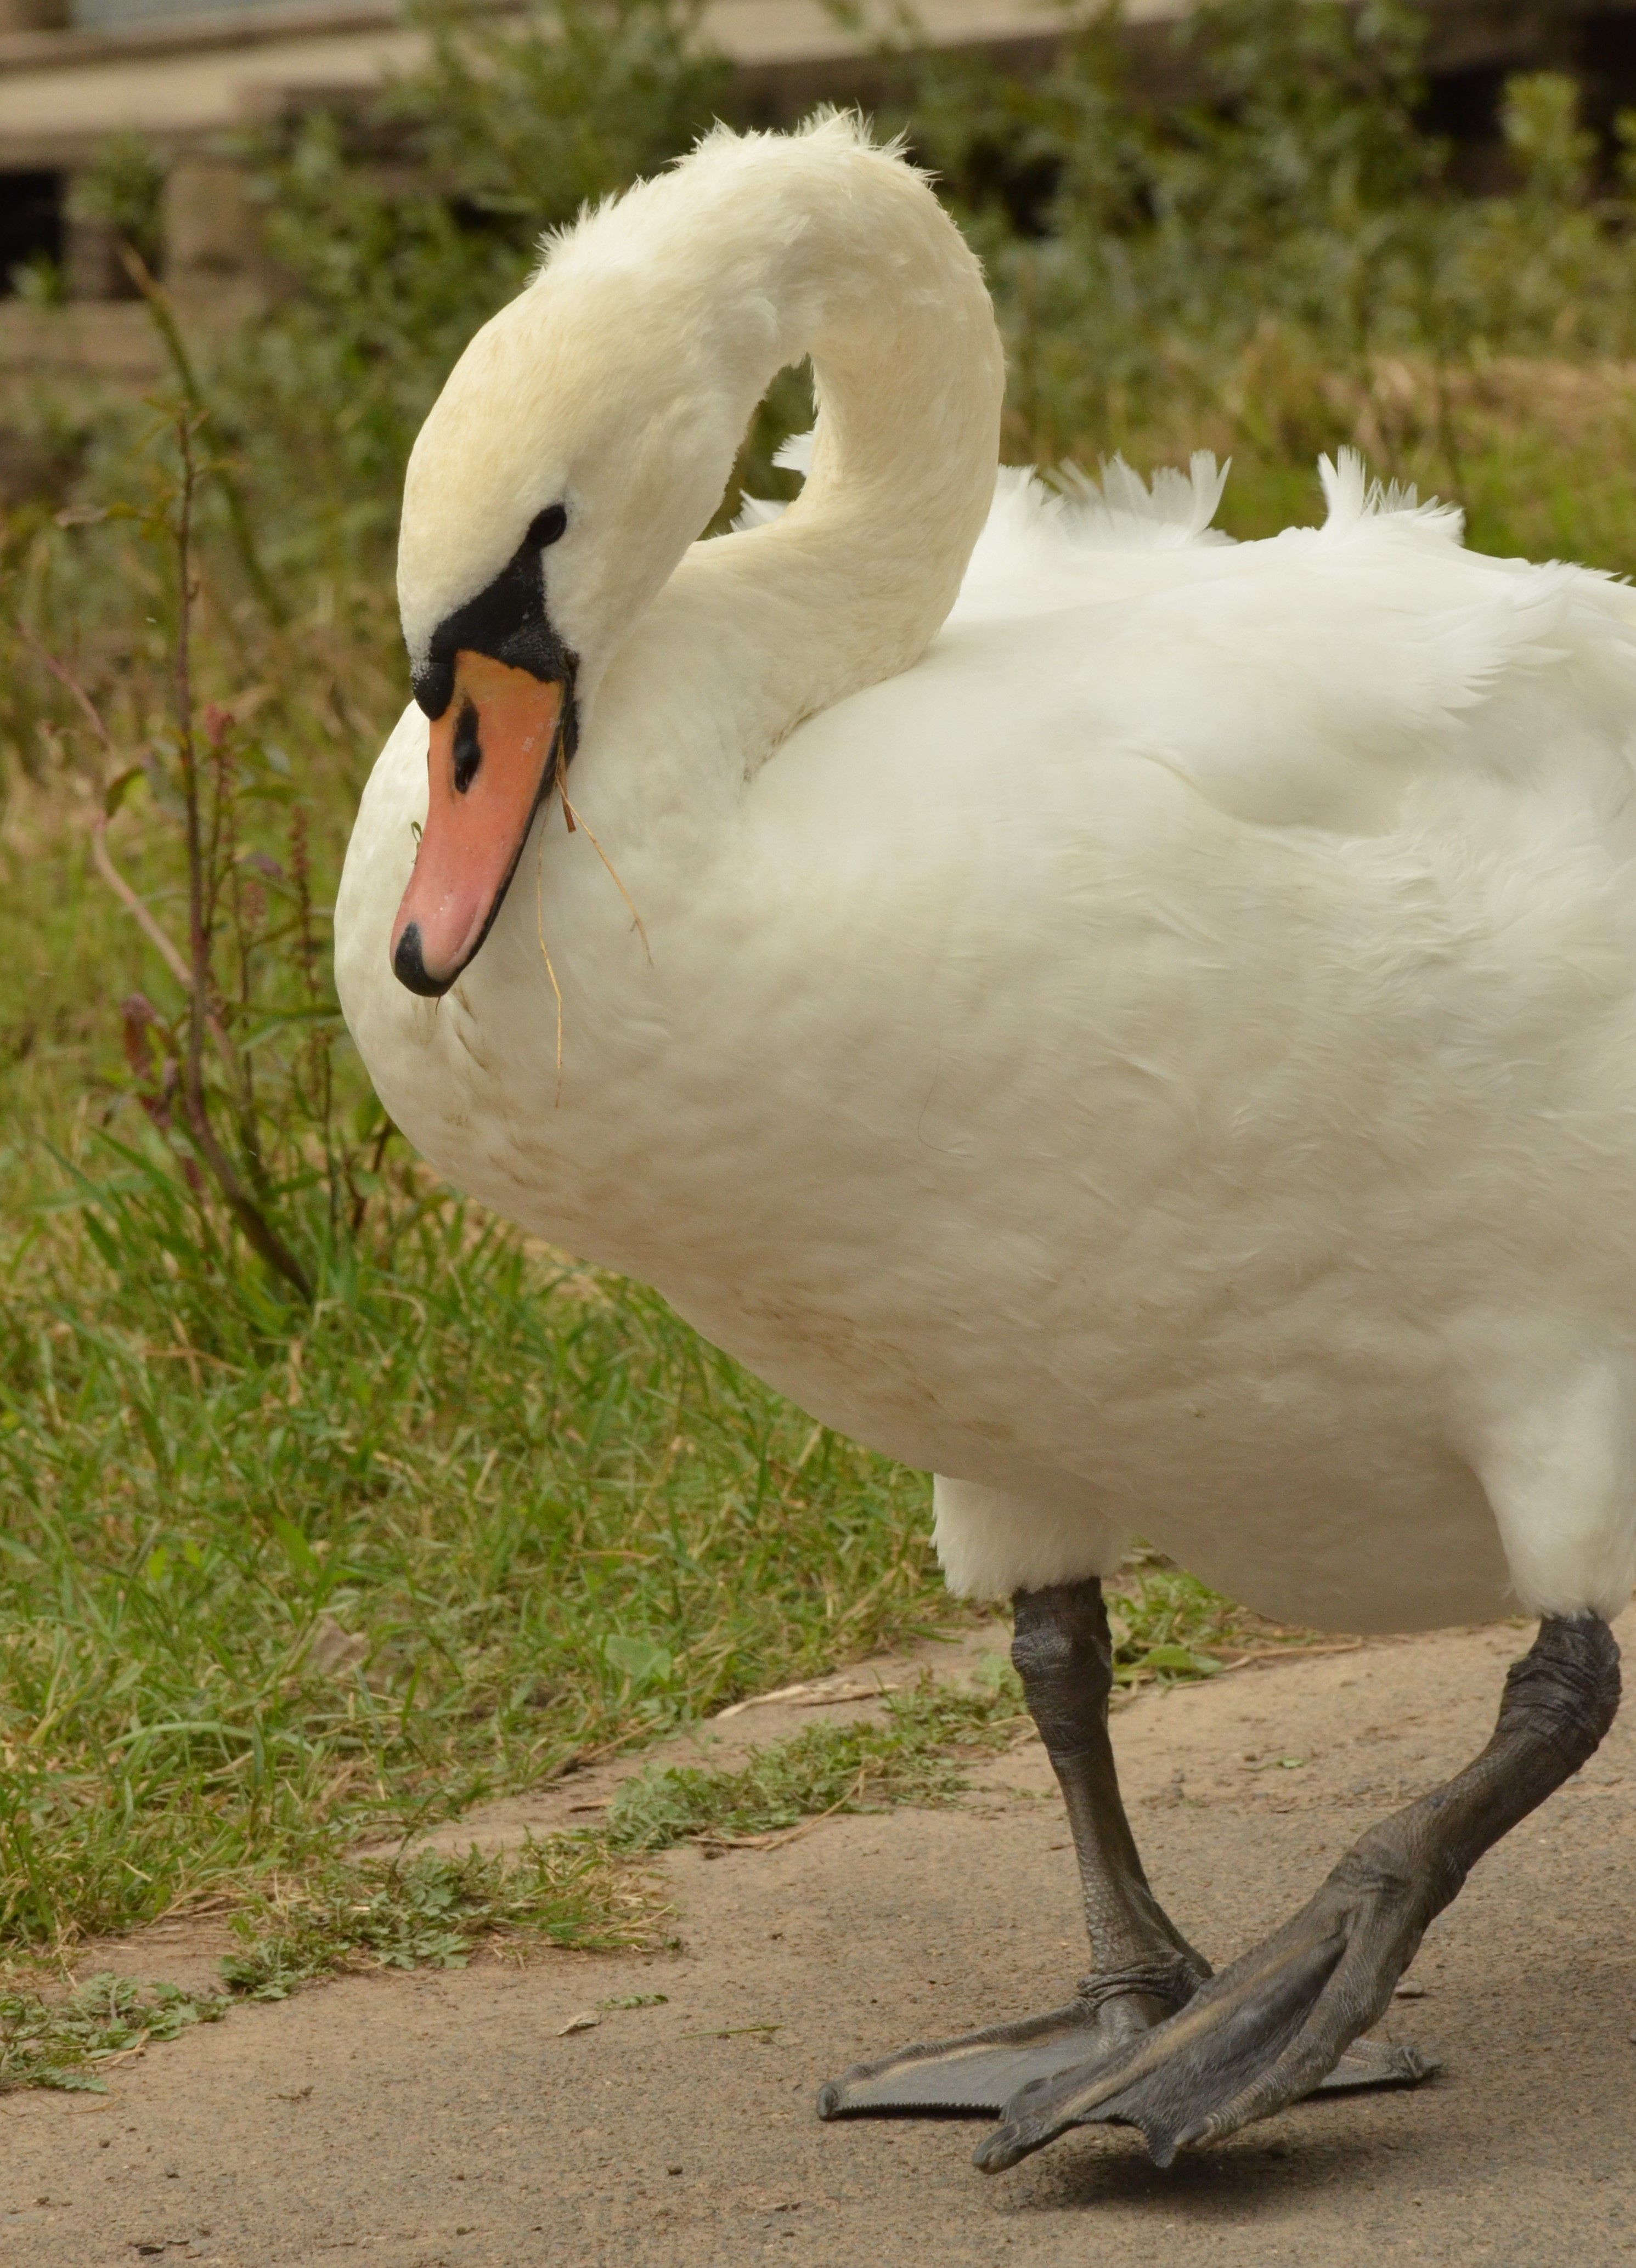
bird, white, wildlife, beak, fauna, swan, feathers, goose, vertebrate, waterfowl, water bird, ducks geese and swans